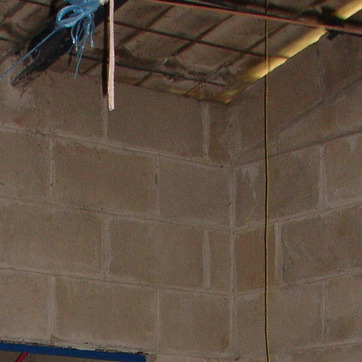
Material: stone